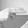
ASL letter: H